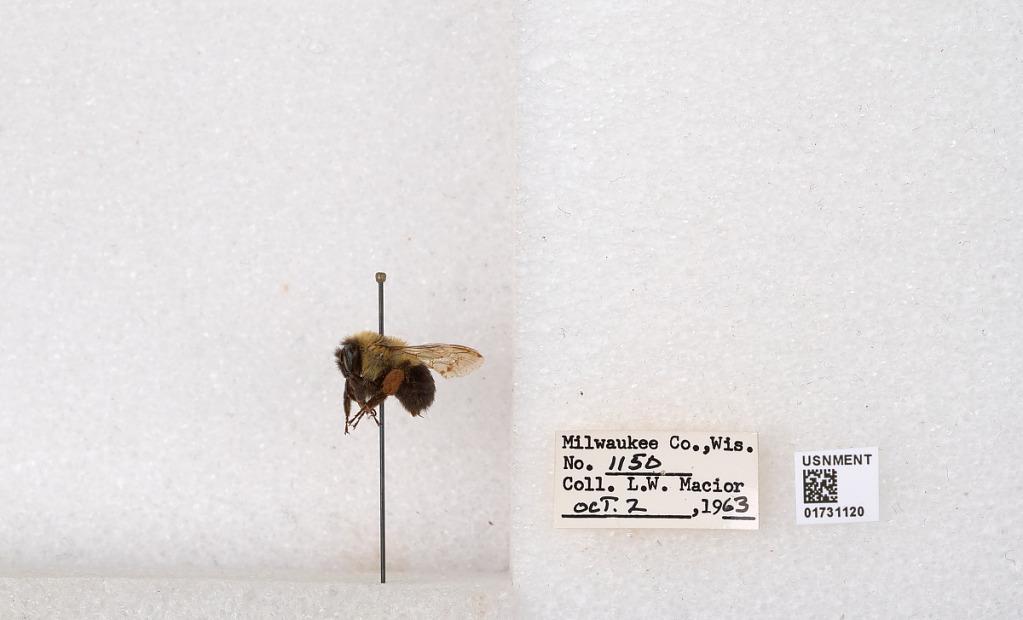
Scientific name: Bombus impatiens Cresson
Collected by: L. Macior
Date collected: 1963-10-2
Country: United States
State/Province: Wisconsin
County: Milwaukee
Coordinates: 43.0217, -87.9291